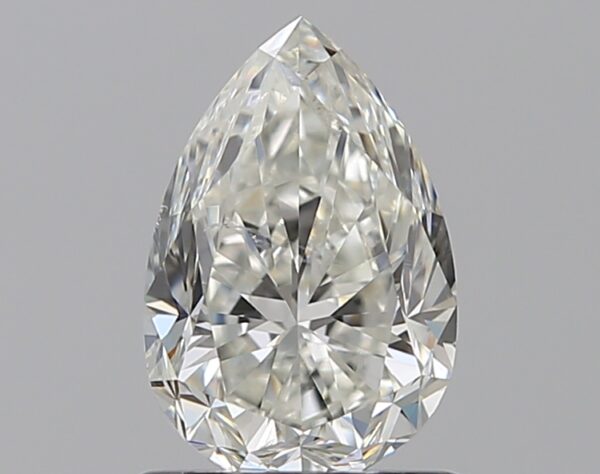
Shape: pear
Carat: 1
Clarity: SI1
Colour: I
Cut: GD
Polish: EX
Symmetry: VG
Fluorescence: N
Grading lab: GIA
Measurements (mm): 7.91 x 5.29 x 3.66